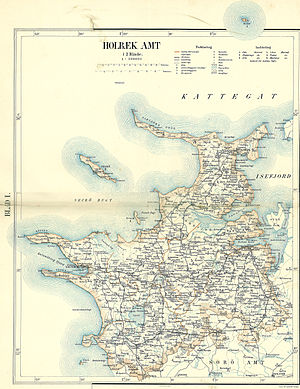
Holbæk Amt
Holbæk Amt før 1893
Kort over Holbæk Amt
Holbæk Amt bestod efter 1660 af amterne Kalundborg Amt, Sæbygård Amt, Dragsholm Amt og Holbæk Amt. De tre første styredes sammen allerede i 1671, og i 1793 forenedes de alle fire under navnet Holbæk Amt; Købstæderne Holbæk, Kalundborg og Nykøbing Sjælland kom dog først under amtets styrelse i 1800.